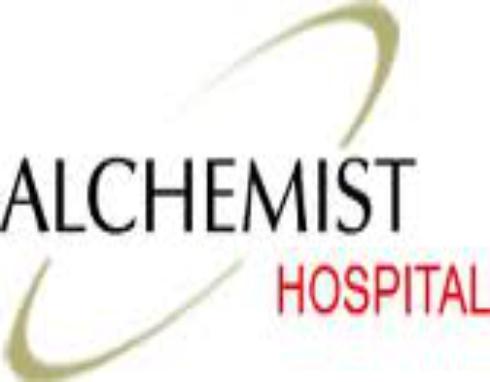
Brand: Alchemist
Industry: Clothes